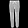
Label: Trouser